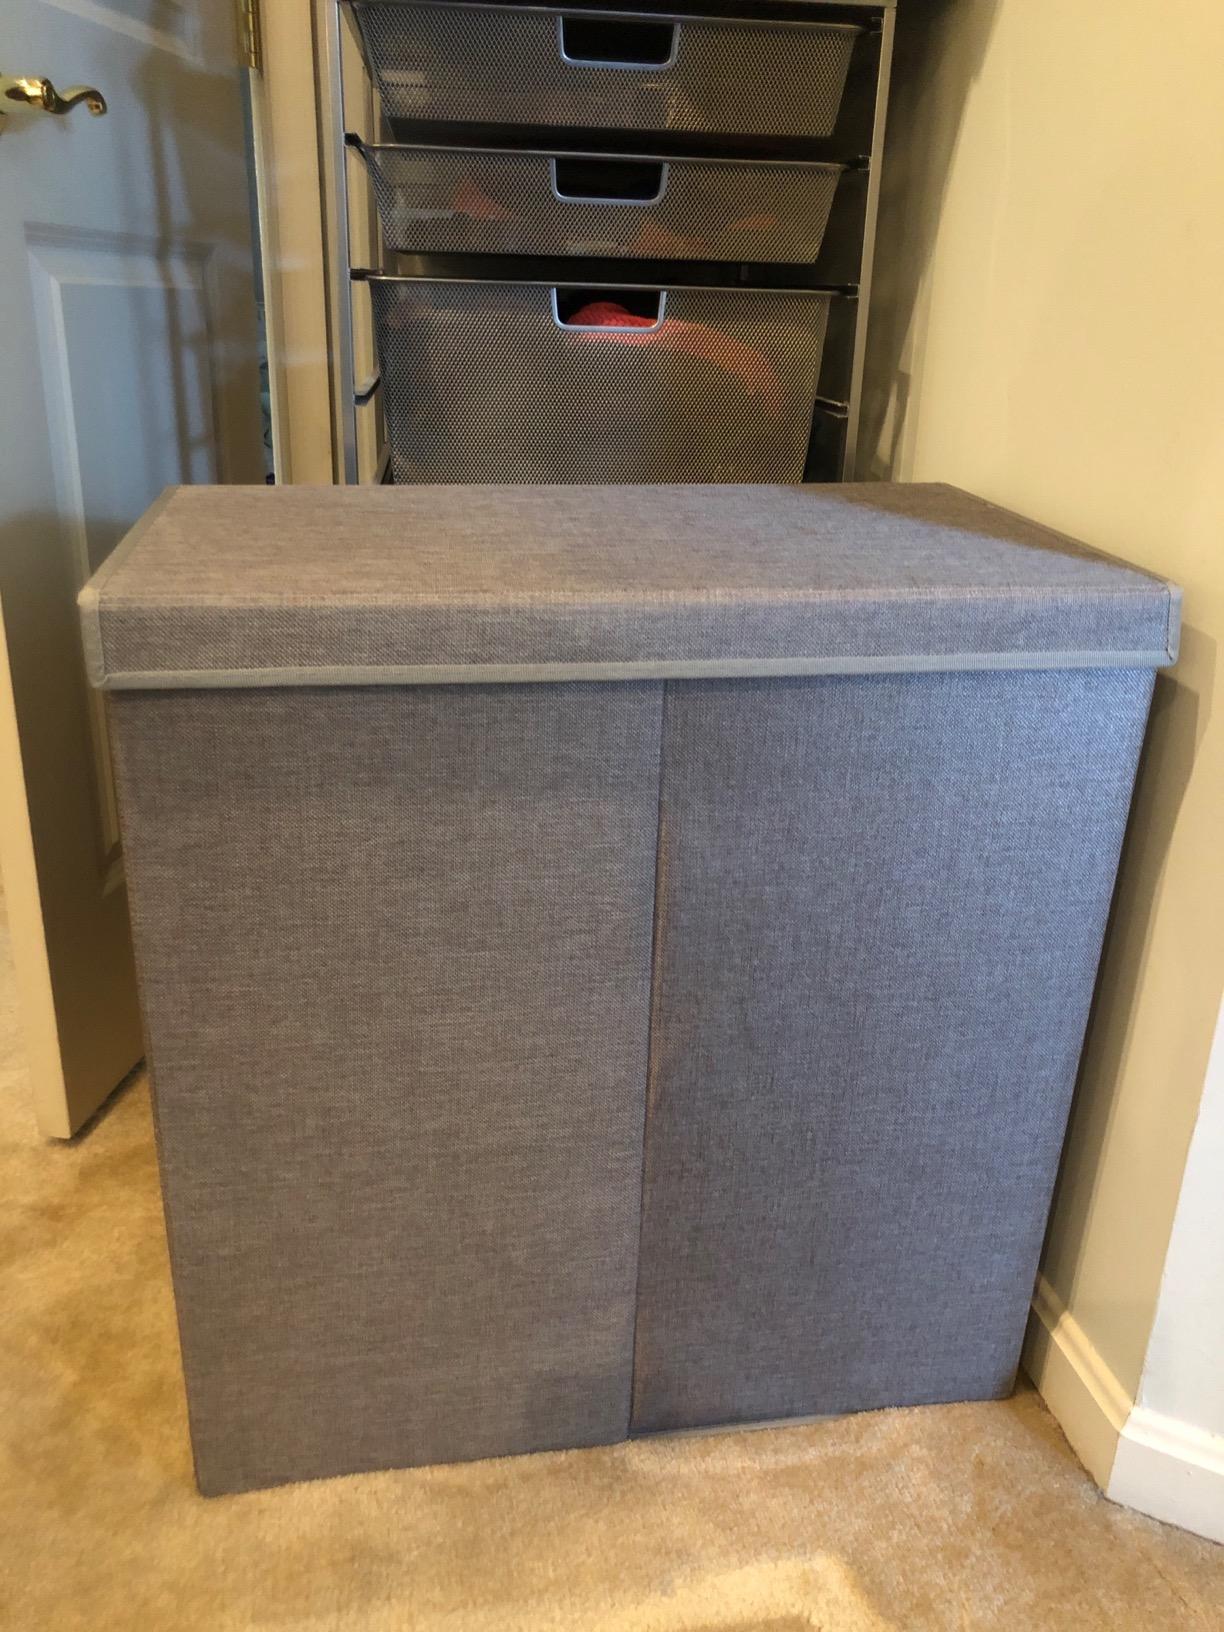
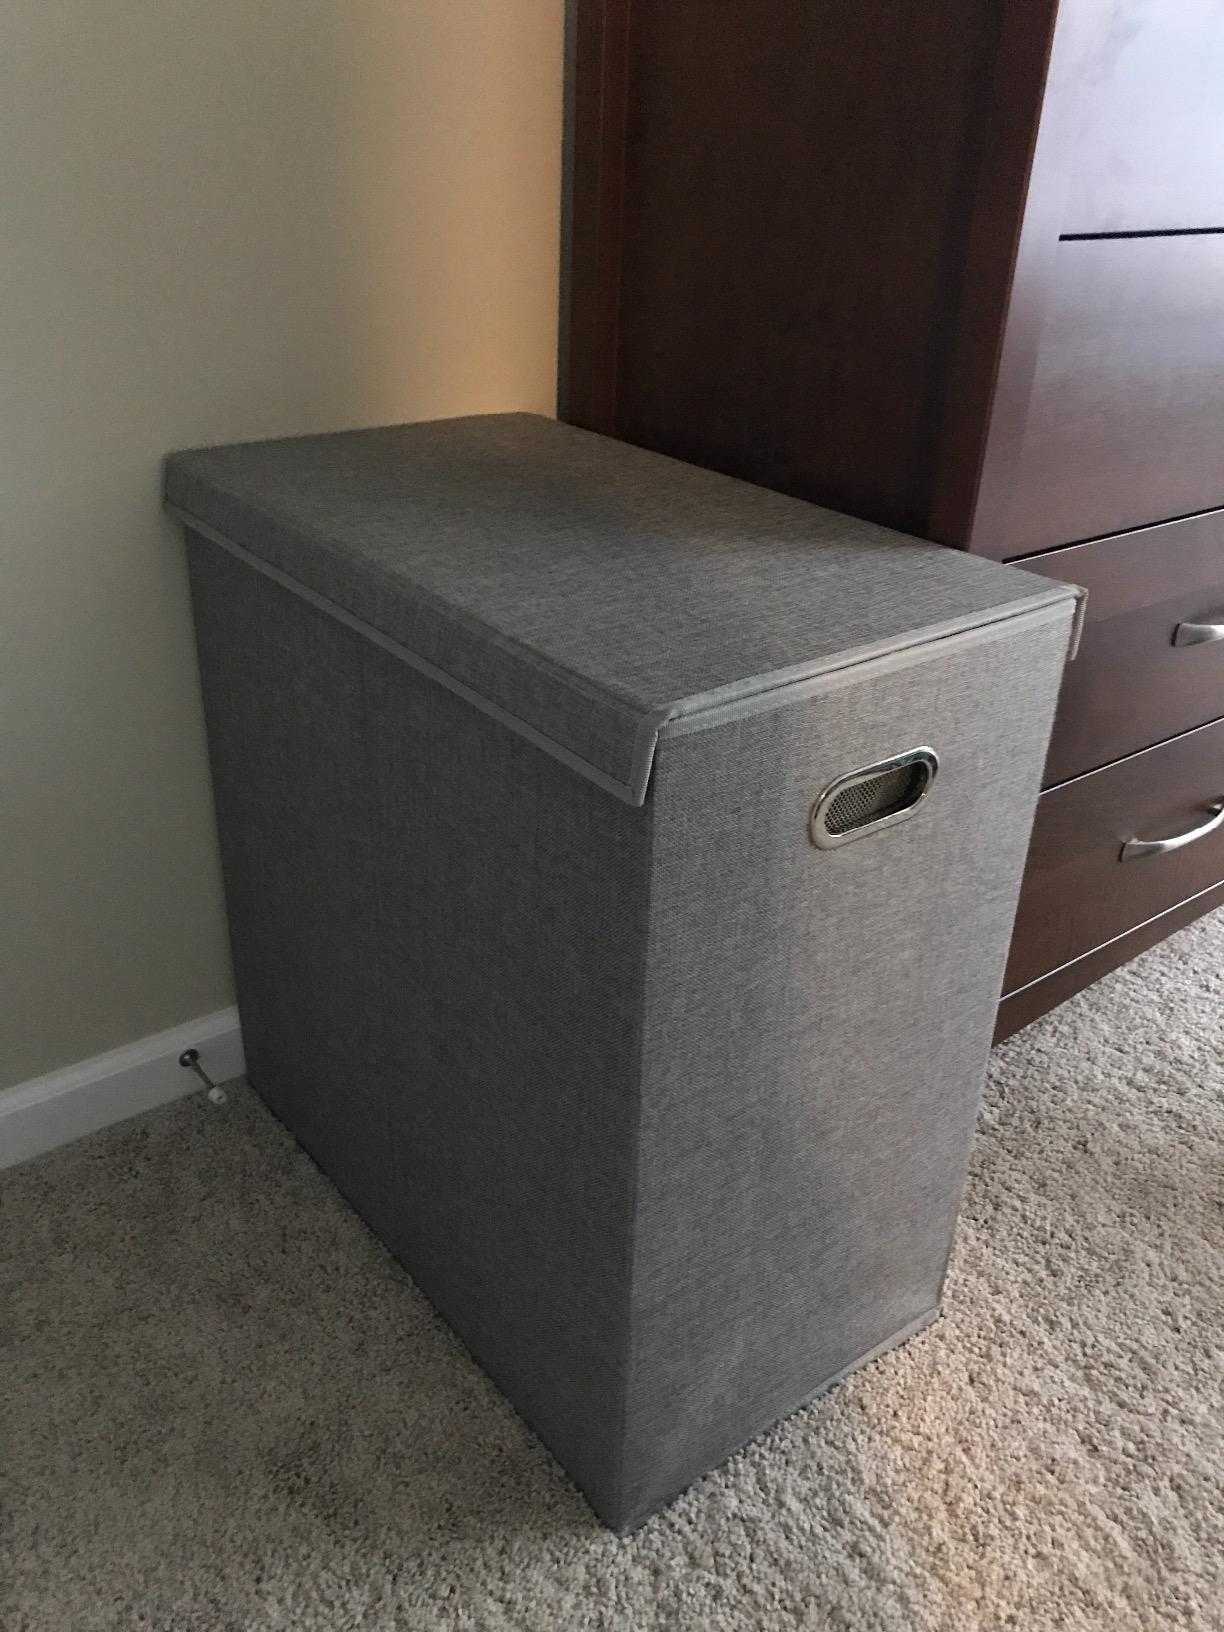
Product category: items_hamper
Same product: yes